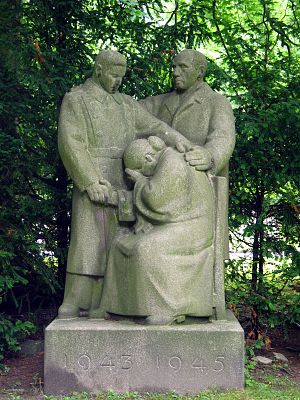
Bispebjerg Kirkegård / Frihedskæmpergravene
Skulptur for danske soldater, politifolk og frihedskæmpere.
Bispebjerg Kirkegård blev anlagt i 1903 på Bispebjerg, hvilket gør den til den yngste af de fem kirkegårde i Københavns kommune. Størrelsen er på 436.391 m².